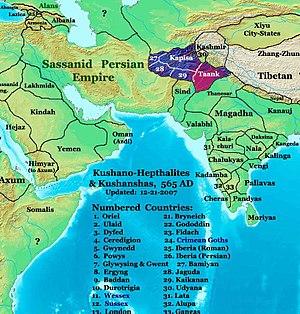
L'Oddiyana est un petit royaume bouddhiste du Iᵉʳ millénaire apr. J.-C. centré sur la vallée de Swat, aujourd'hui dans le nord-ouest du Pakistan. L'Oddiyana joue un rôle central dans le bouddhisme vajrayāna car les Tibétains pensent qu'une grande partie de leurs principaux tantras proviennent de ce royaume. D'autre part, Padmasambhava, le fondateur du bouddhisme tibétain serait originaire d'Oddiyana.